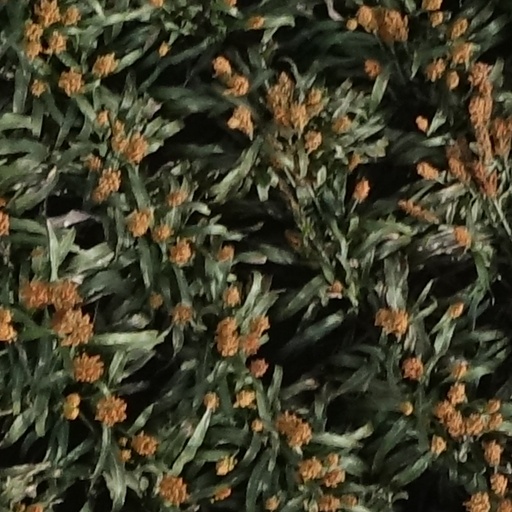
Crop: sorghum